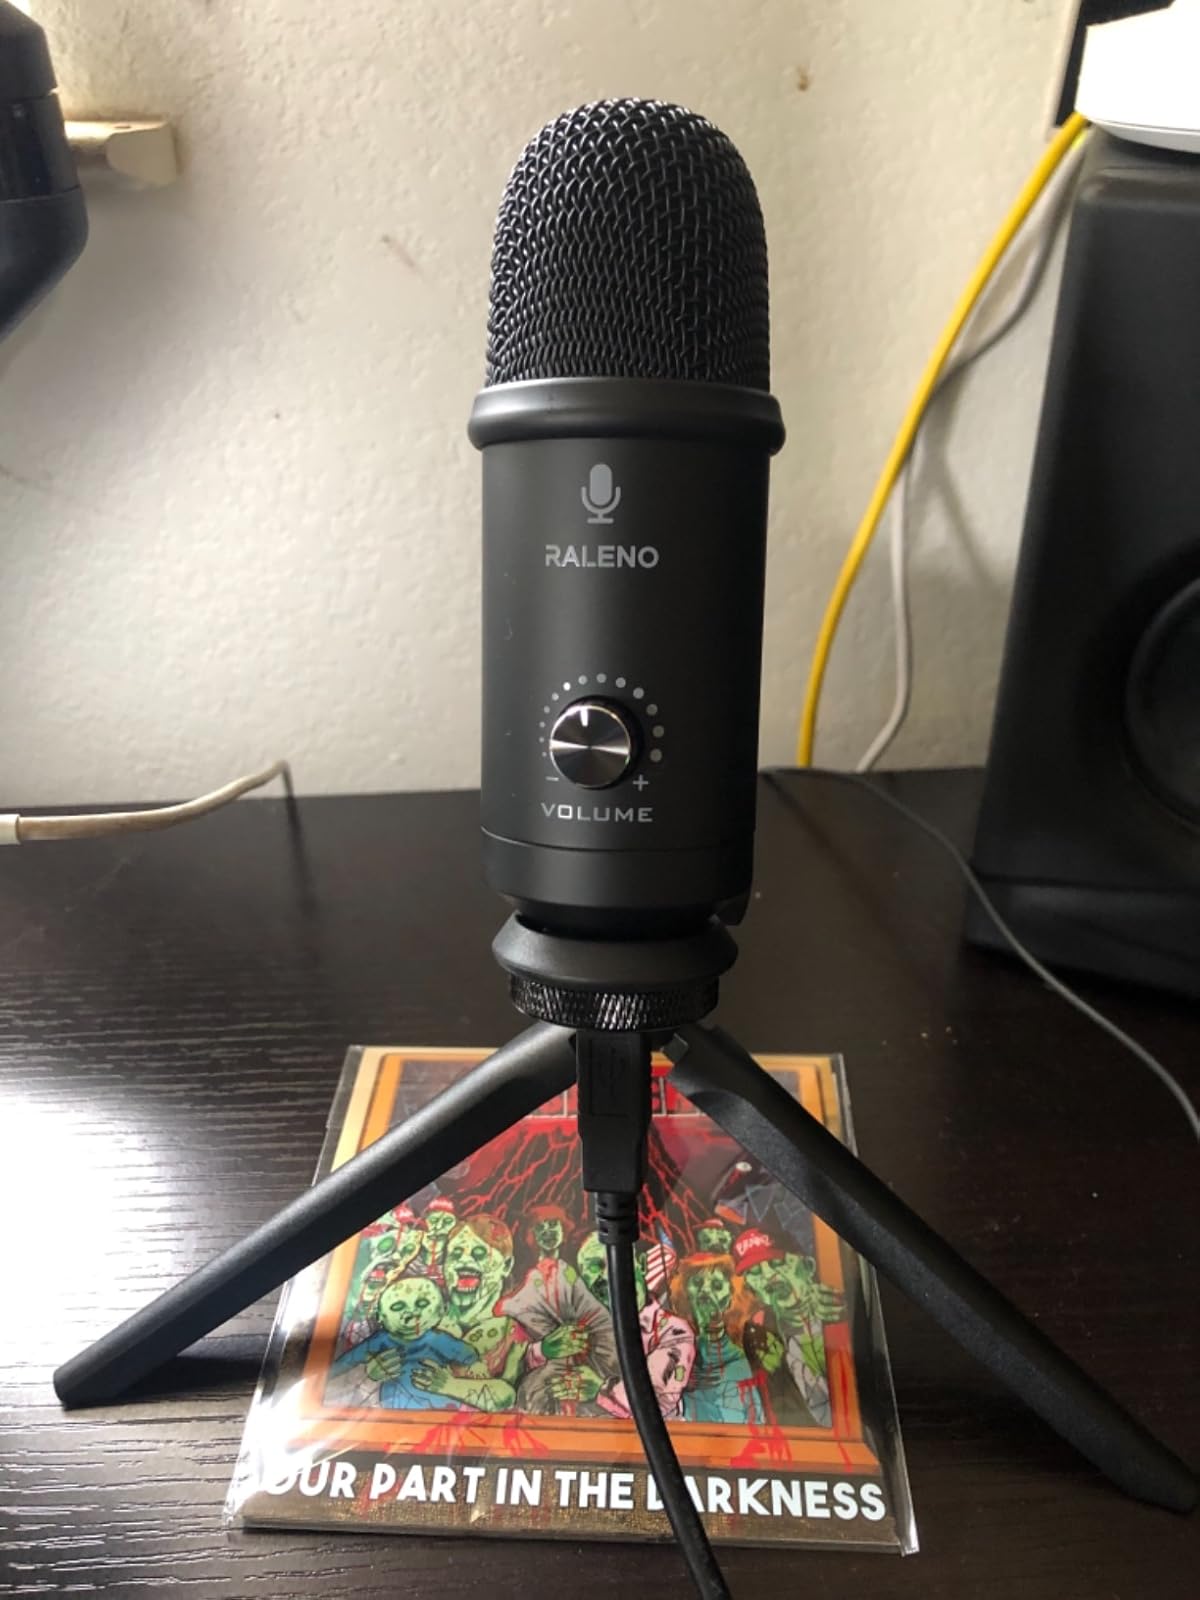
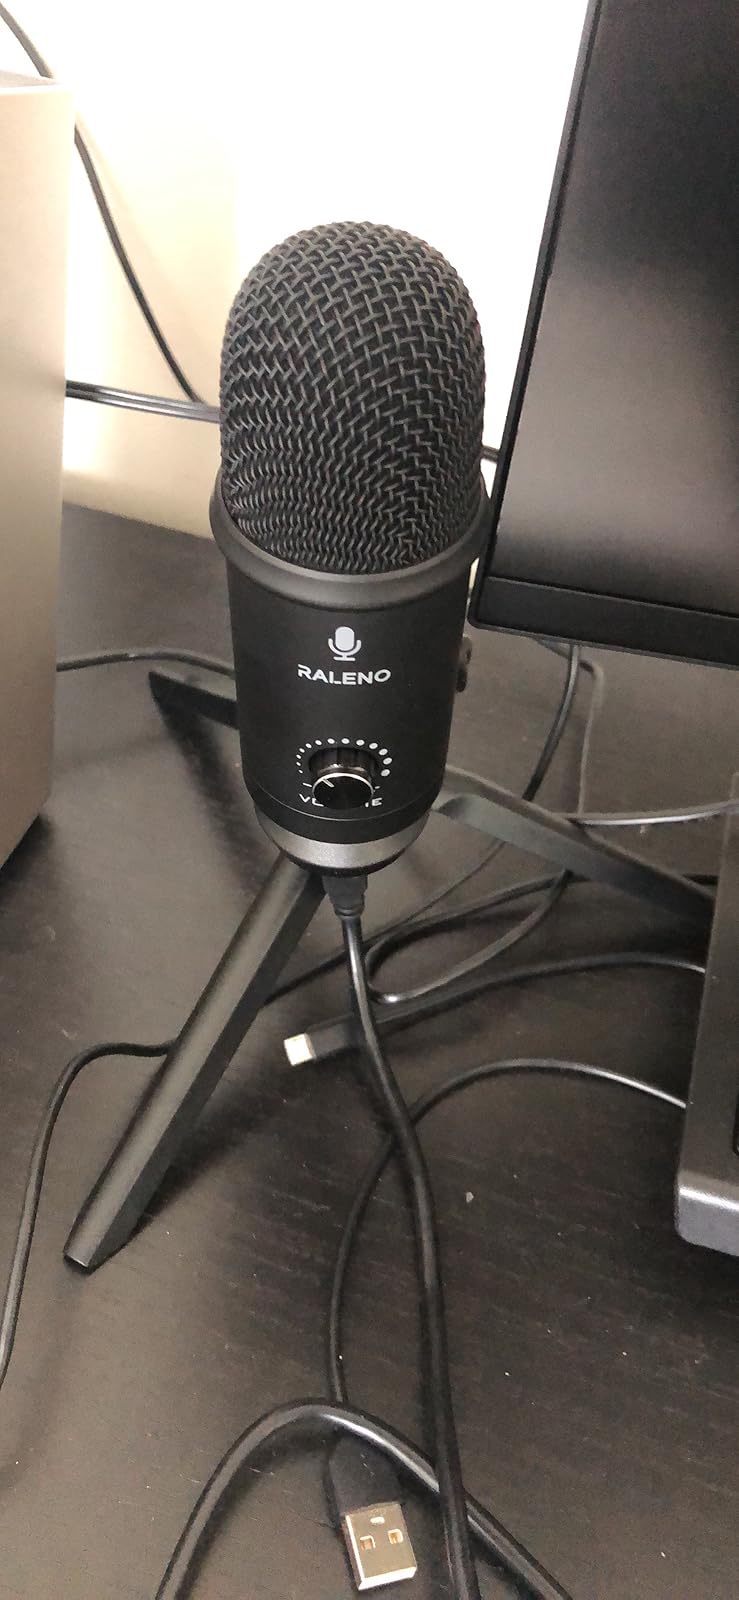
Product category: microphone
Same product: yes